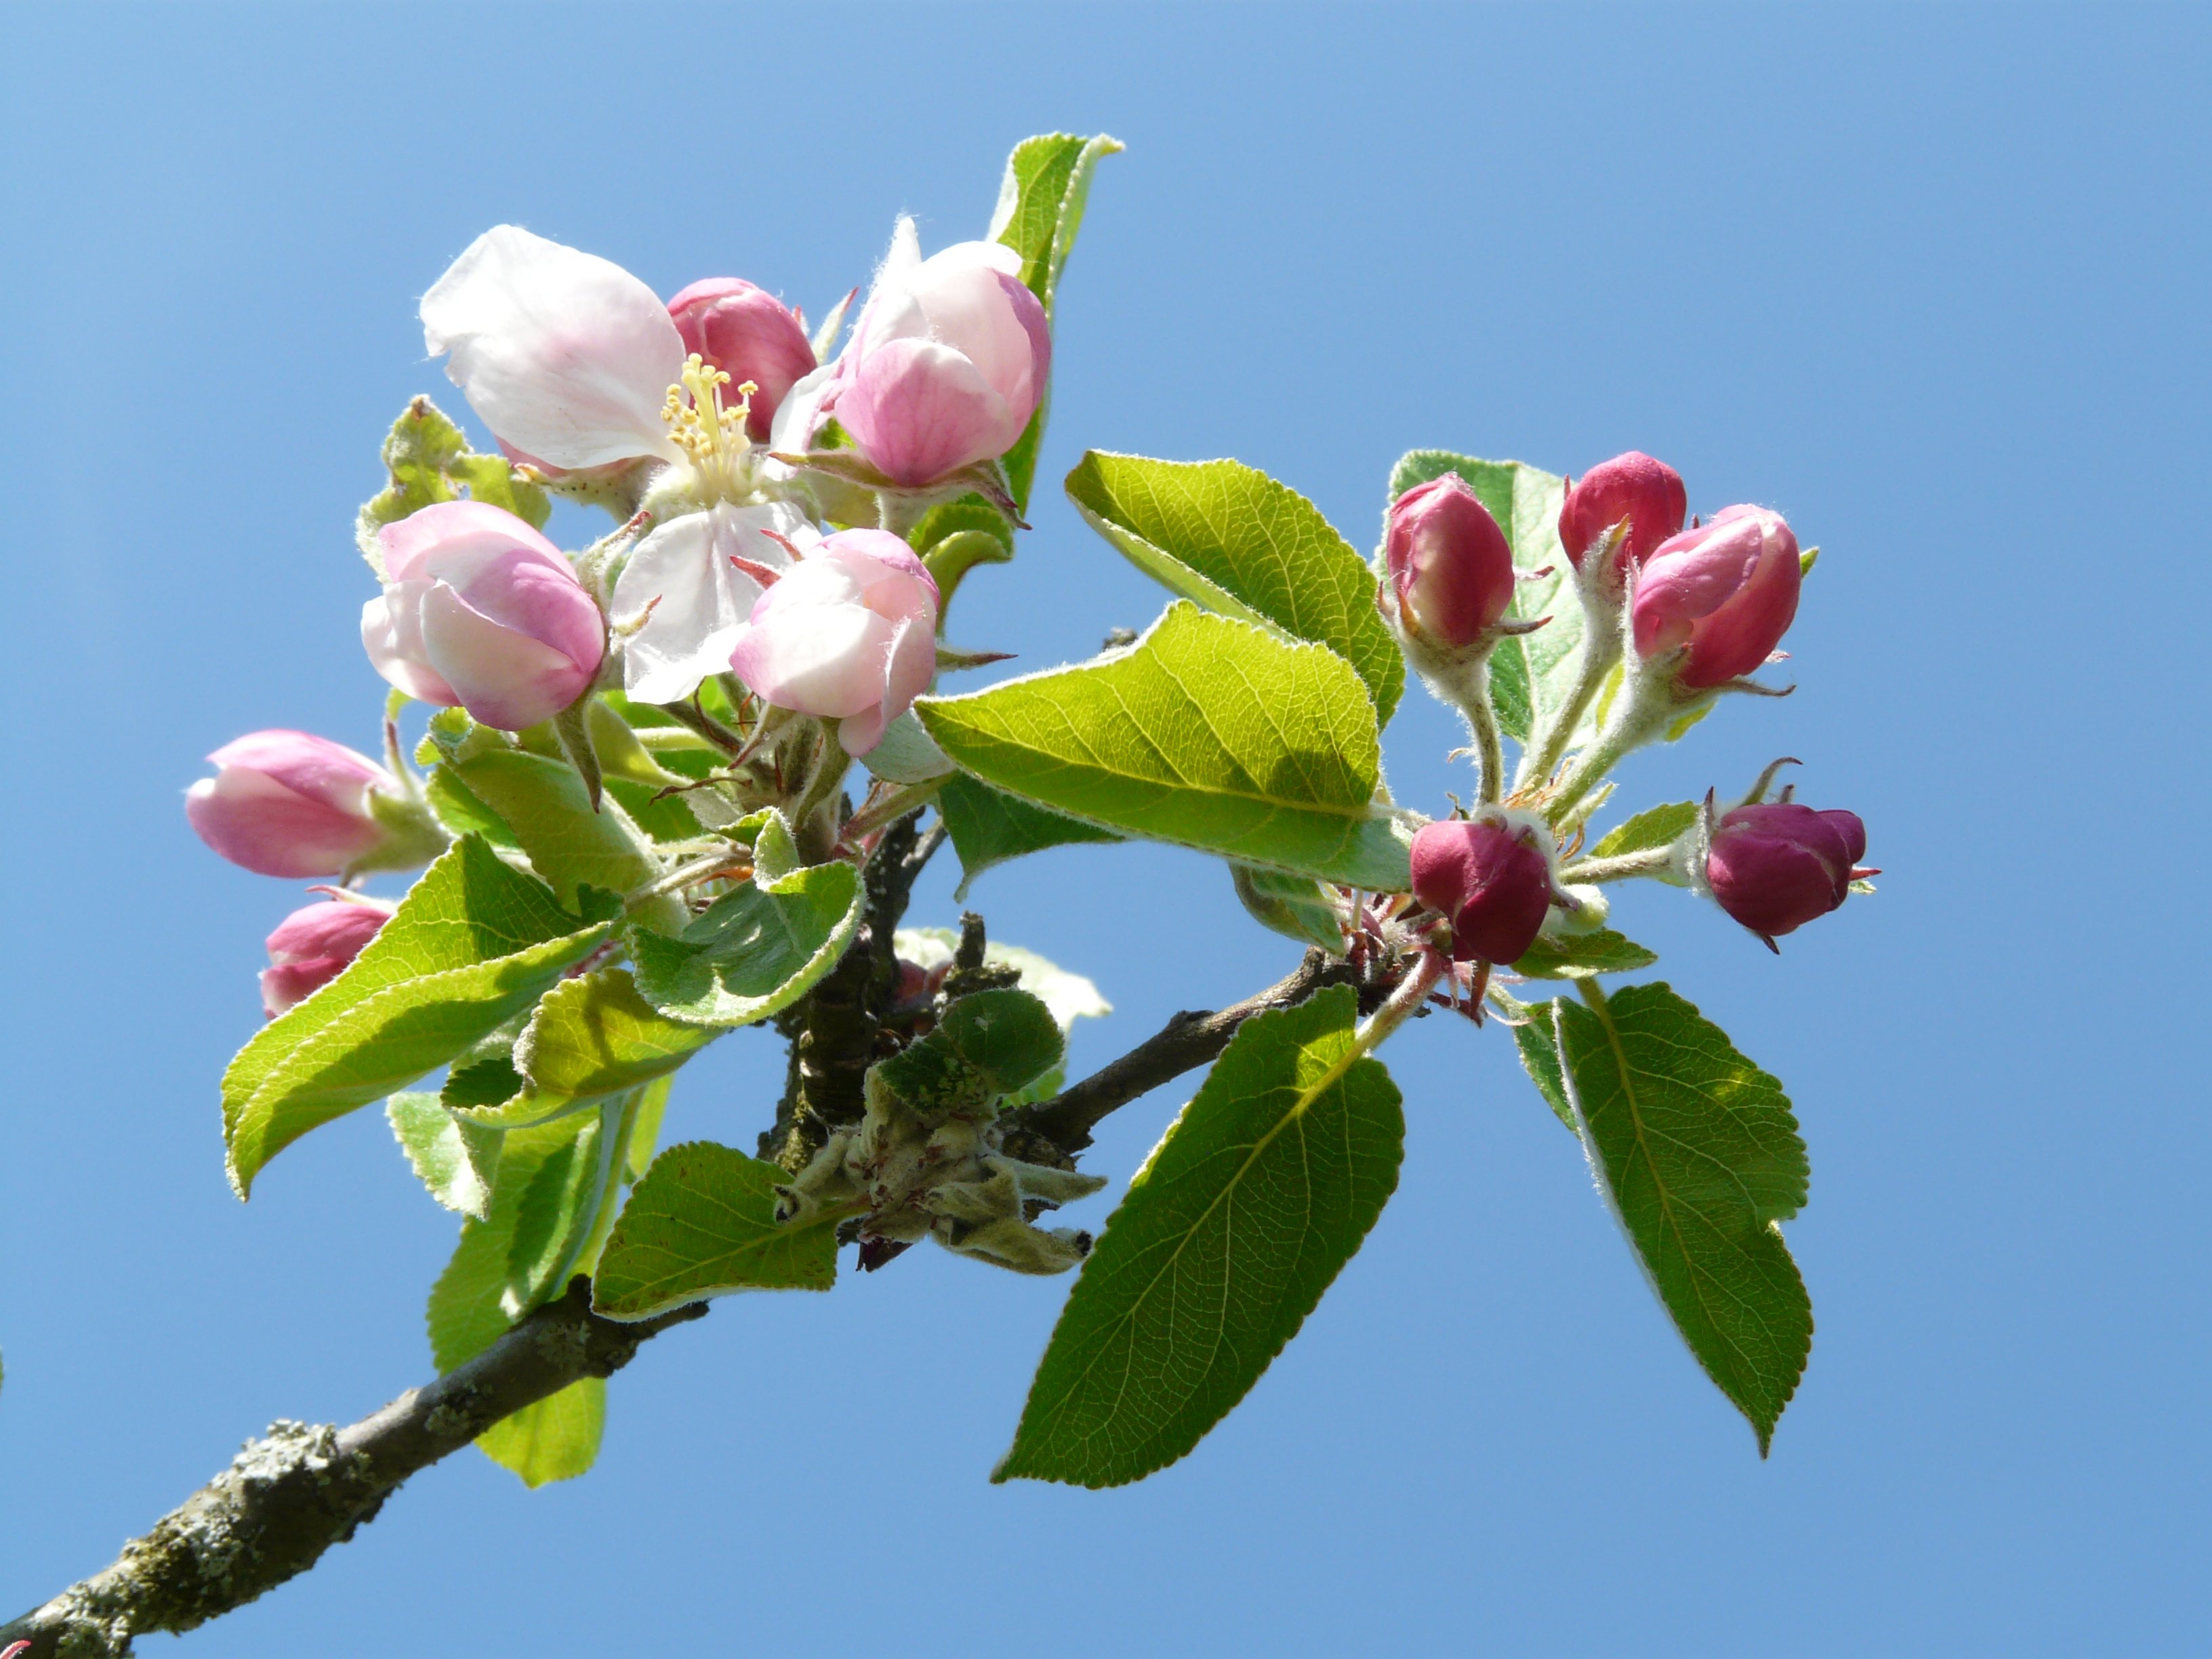
tree, branch, blossom, plant, fruit, flower, bloom, food, spring, produce, botany, pink, flora, shrub, beautiful, bud, apple tree, apple blossom, flowering plant, land plant